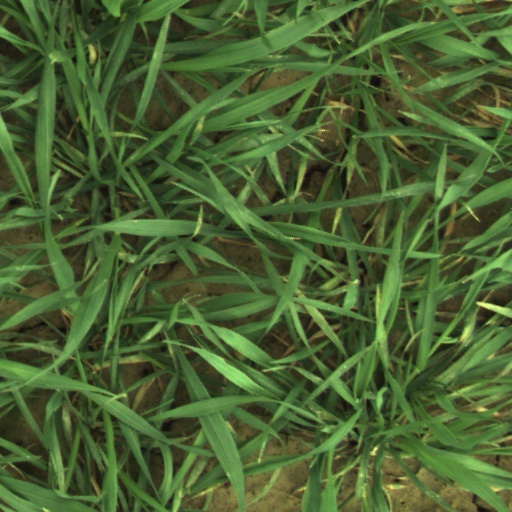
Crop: wheat